Lang Lang, Victoria

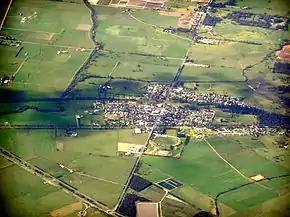

Lang Lang is a town in Victoria, Australia, 73 km south-east of Melbourne's Central Business District, located within the Shires of Bass Coast, Cardinia and South Gippsland local government areas. Lang Lang recorded a population of 2,556 at the 2021 census.